Monotheism

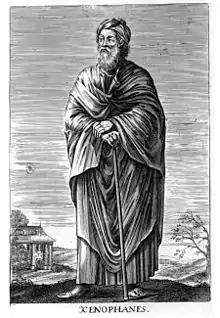
Fictionalized portrait of Xenophanes from a 17th-century engraving

God in Yazidism created the world and entrusted it into the care of seven Holy Beings, known as Angels. The Yazidis believe in a divine Triad. The original, hidden God of the Yazidis is considered to be remote and inactive in relation to his creation, except to contain and bind it together within his essence. His first emanation is the Angel Melek Taûs, who functions as the ruler of the world and leader of the other Angels. The second hypostasis of the divine Triad is the Sheikh 'Adī ibn Musafir. The third is Sultan Ezid. These are the three hypostases of the one God. The identity of these three is sometimes blurred, with Sheikh 'Adī considered to be a manifestation of Tawûsê Melek and vice versa; the same also applies to Sultan Ezid. Yazidis are called " ("the nation of Tawûsê Melek").